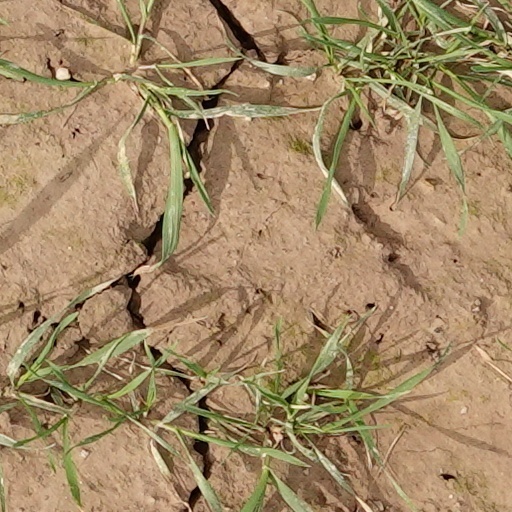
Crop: wheat